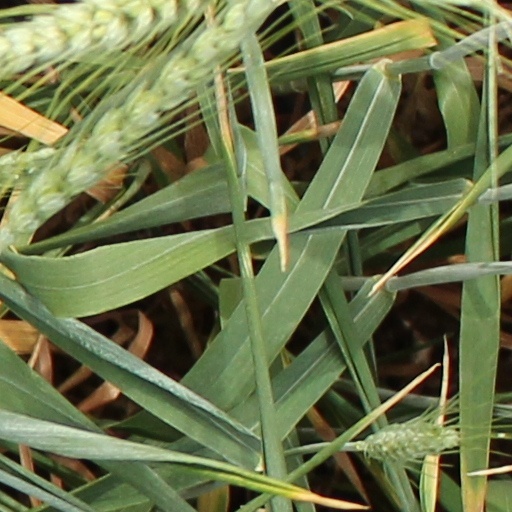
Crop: wheat